Ansfried of Utrecht

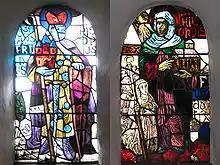
Ansfridus and Hilsondis. Stained glass windows in the abbey of Thorn, 1956.

He was married to Heresuint or Hilsondis. They had one child, Benedicta. He founded a Romanesque abbey church on his wife's estate at Thorn under the patronage of St. Michael. The abbey itself had a double cloister that housed both men and women. Ansfried planned it as a place of retirement for himself and his family after he left public service. Under his control, the abbey and lands, of about 1.5 square kilometers, was reichsunmittel, making it subject only to the Emperor. Hereswitha was to be the first abbess but died on her way there; and Benedicta took her place.